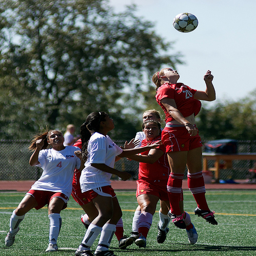
A young woman heads a soccer ball as others watch.
a group of people playing soccer on a field of grass
A soccor player jumps into the air during a game.
Girls playing soccer including one jumping to use her head.
A group of young women playing a game of soccer.